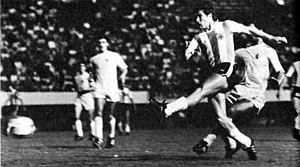
L'équipe d'Algérie de football participe lors de cette année à la Coupe du monde 1982 en Espagne et à la Coupe d'Afrique des nations 1982 en Libye. L'équipe d'Algérie est entraînée par Mahieddine Khalef et Rachid Mekhloufi.